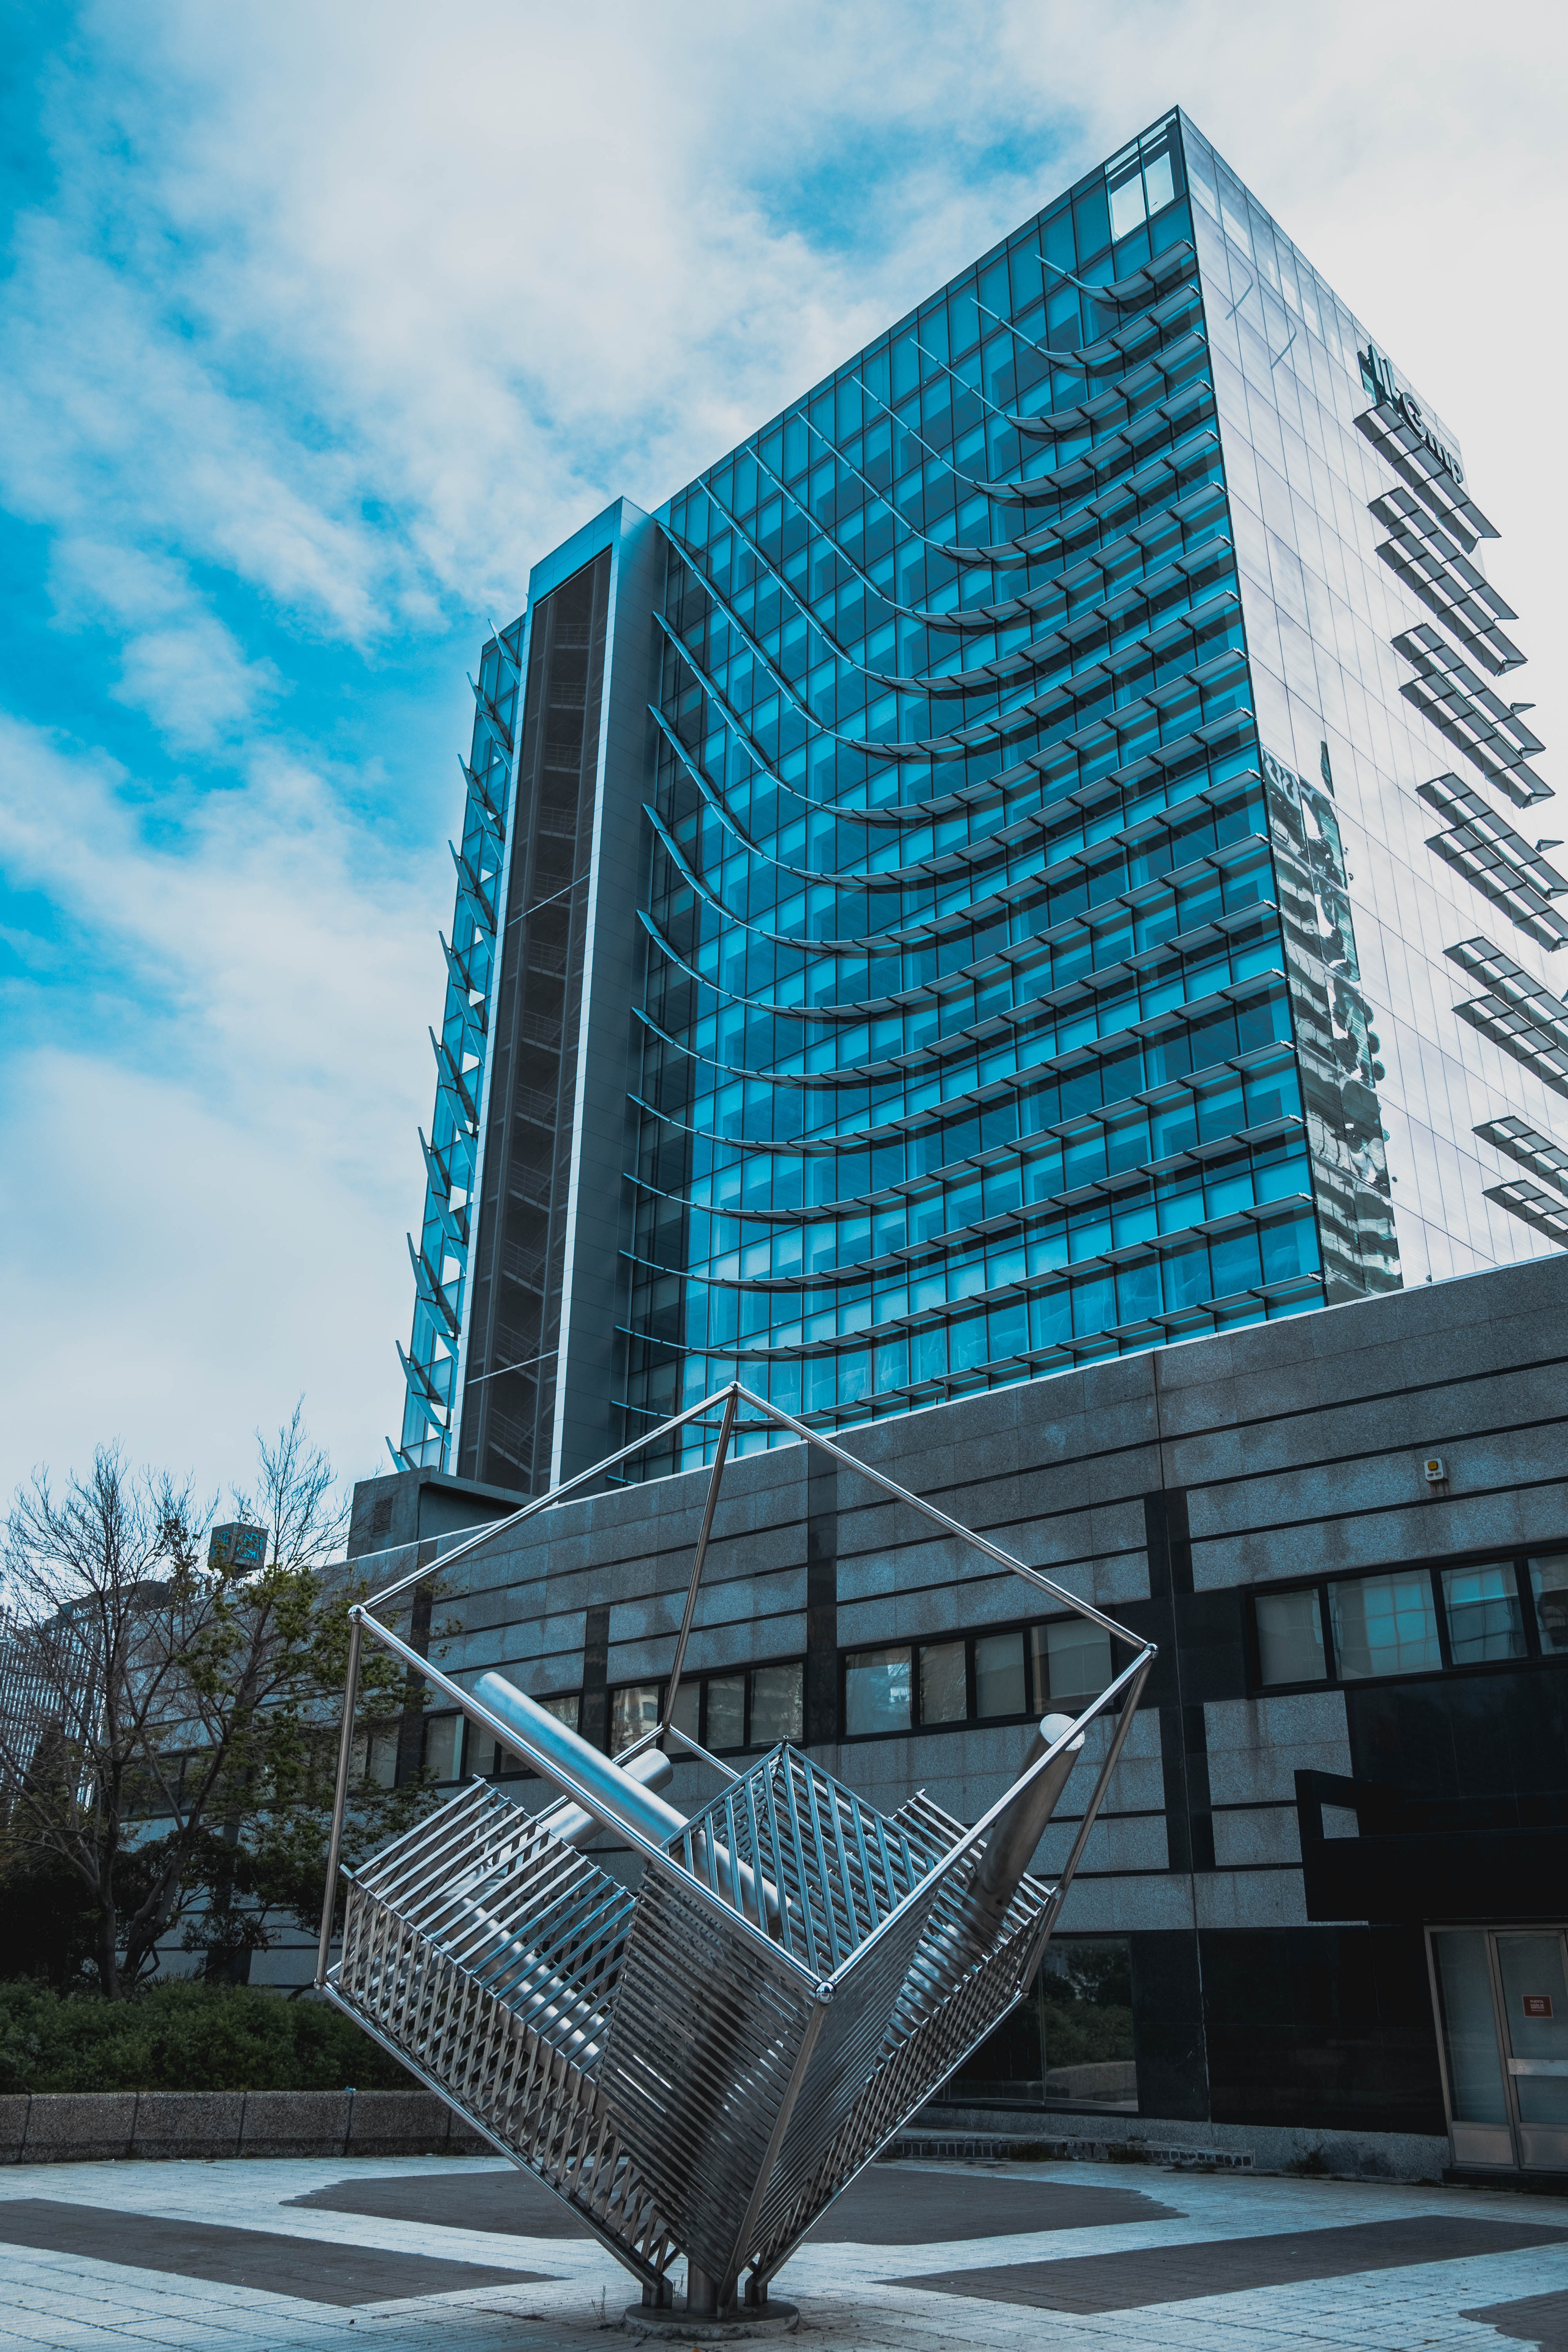
architecture, metropolitan area, blue, tower block, commercial building, skyscraper, daytime, building, urban area, condominium, landmark, corporate headquarters, city, mixed use, human settlement, headquarters, metropolis, tower, urban design, sky, real estate, facade, downtown, neighbourhood, glass, house, turquoise